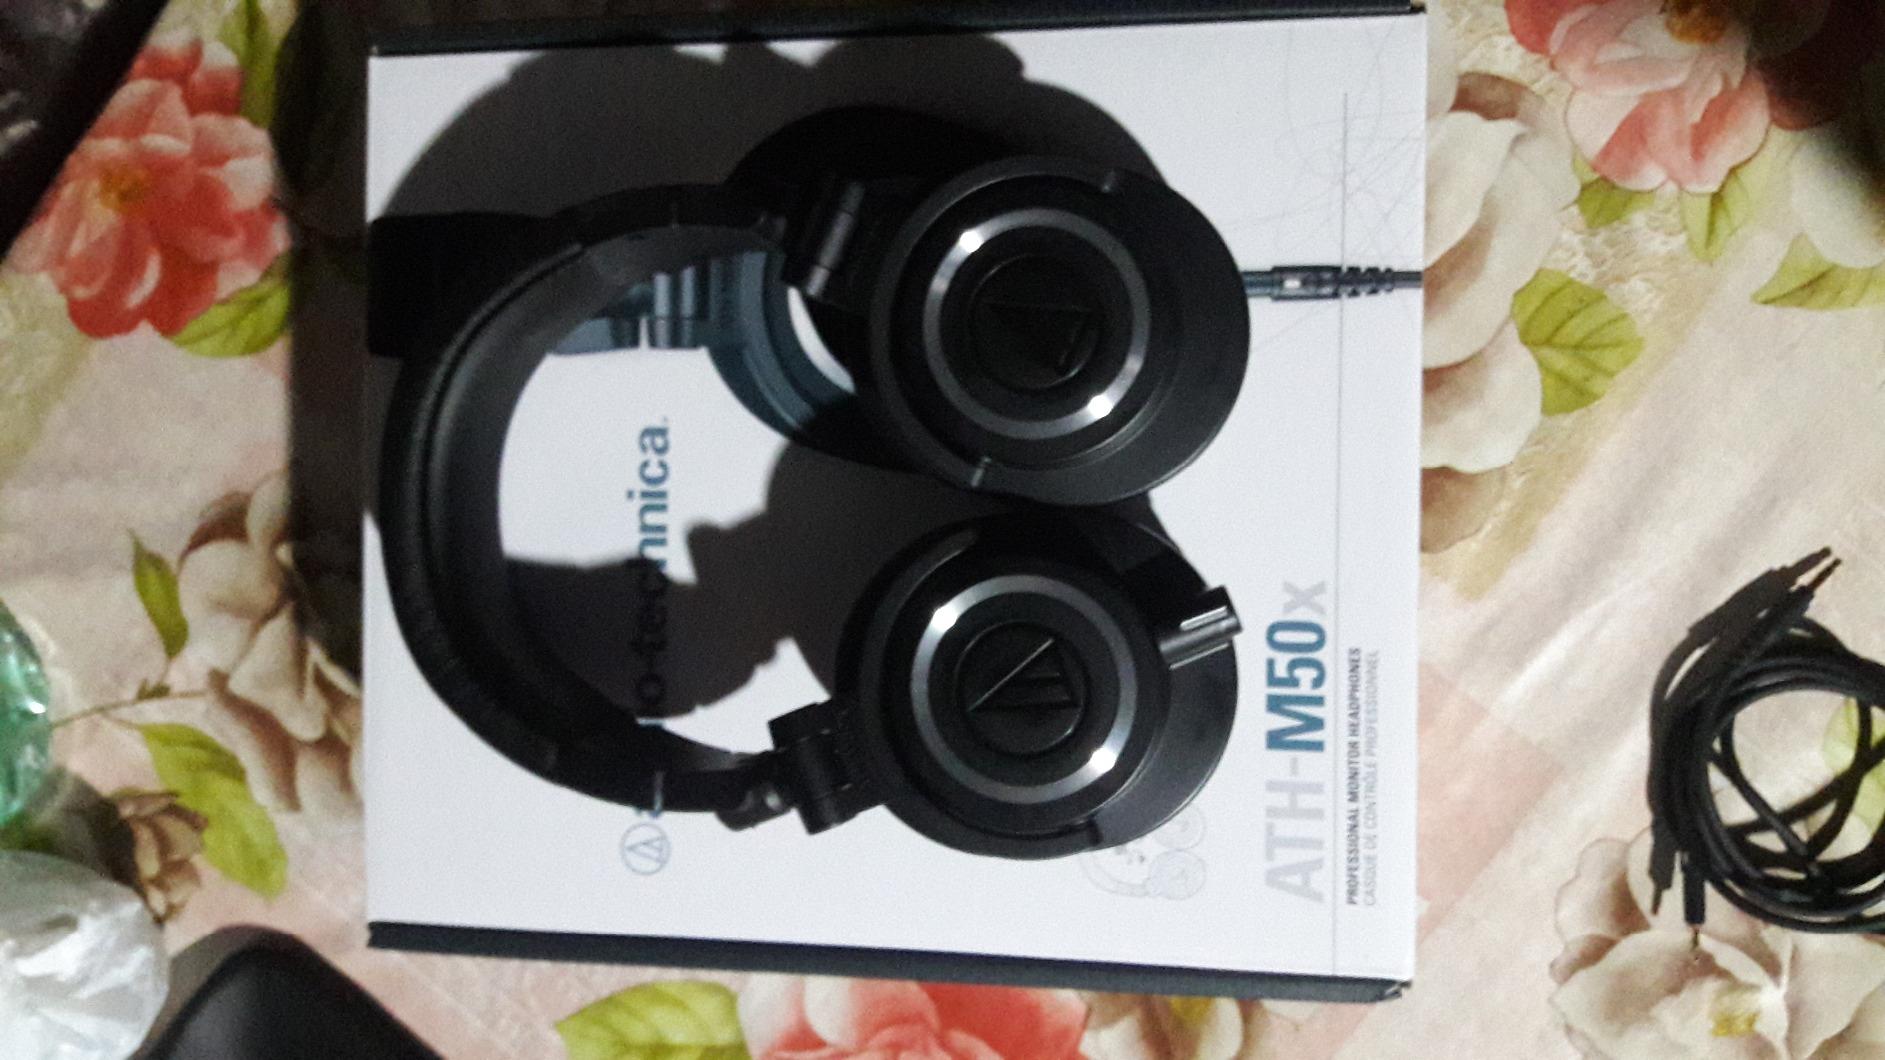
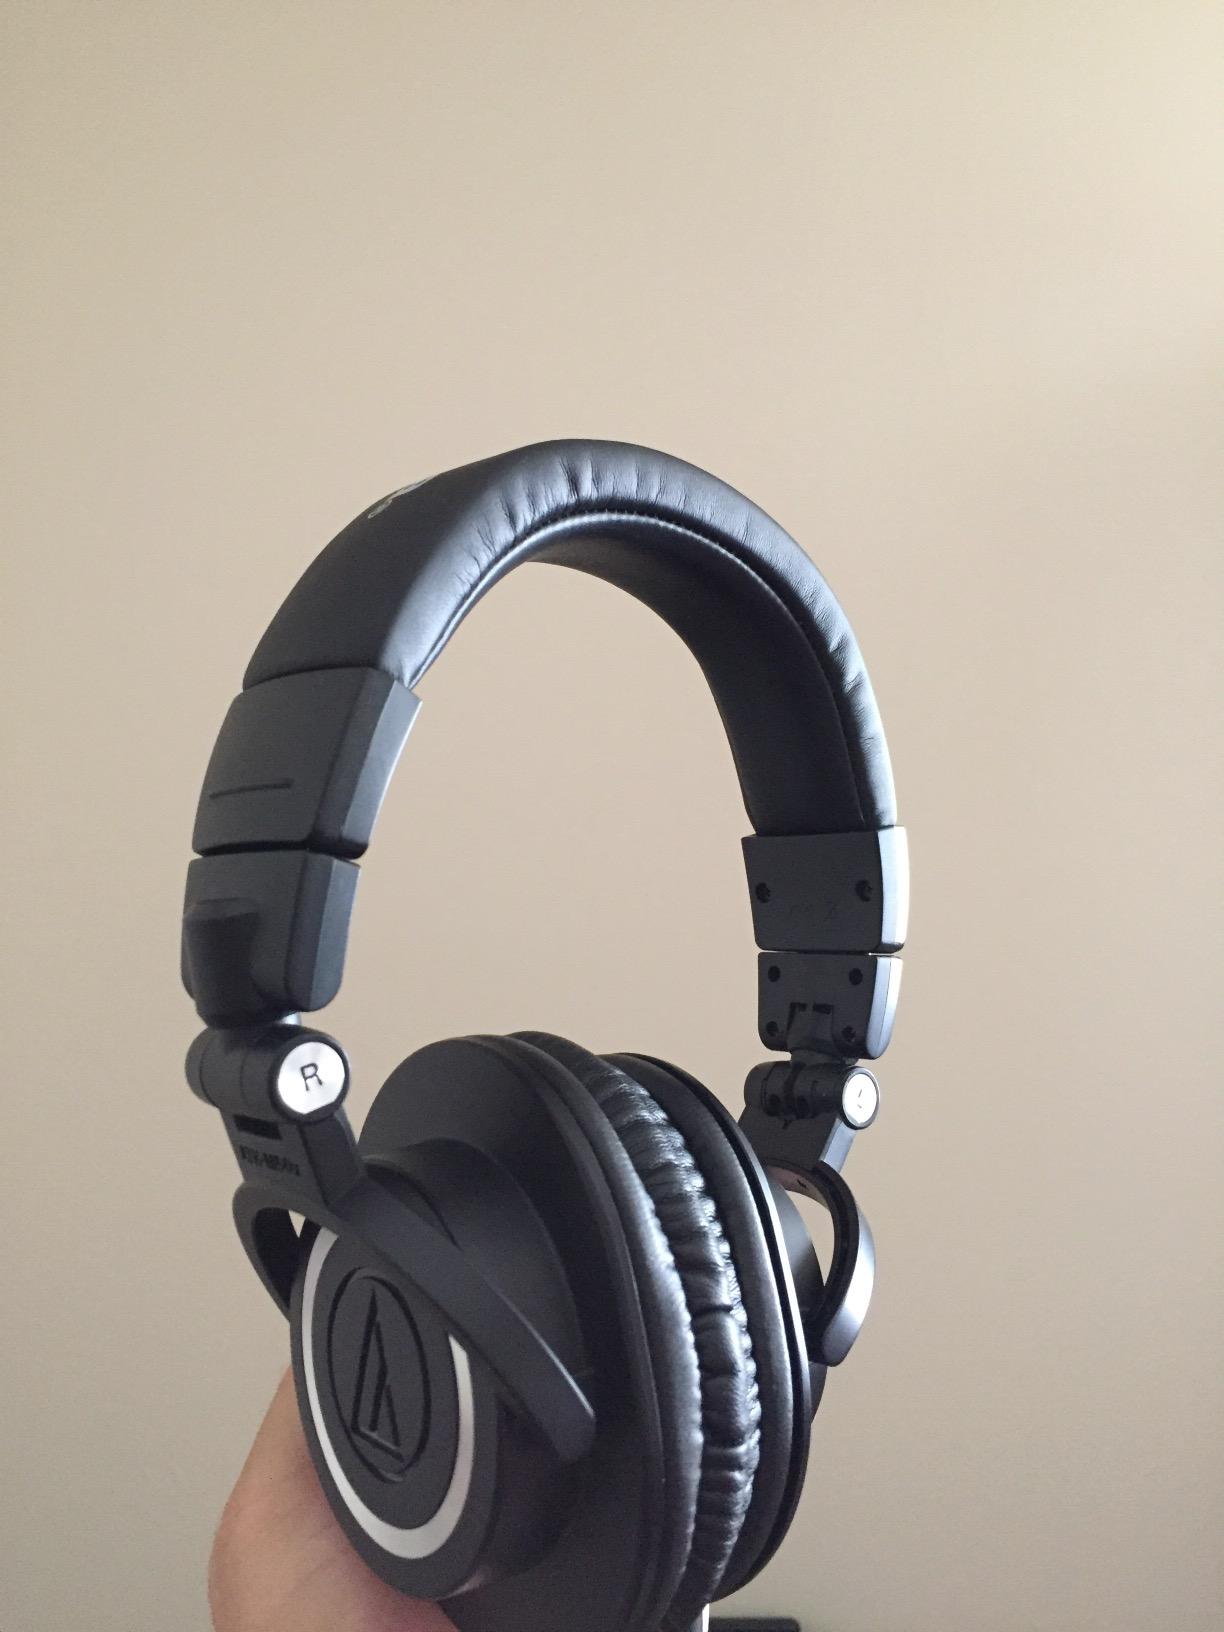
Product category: headphones
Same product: yes